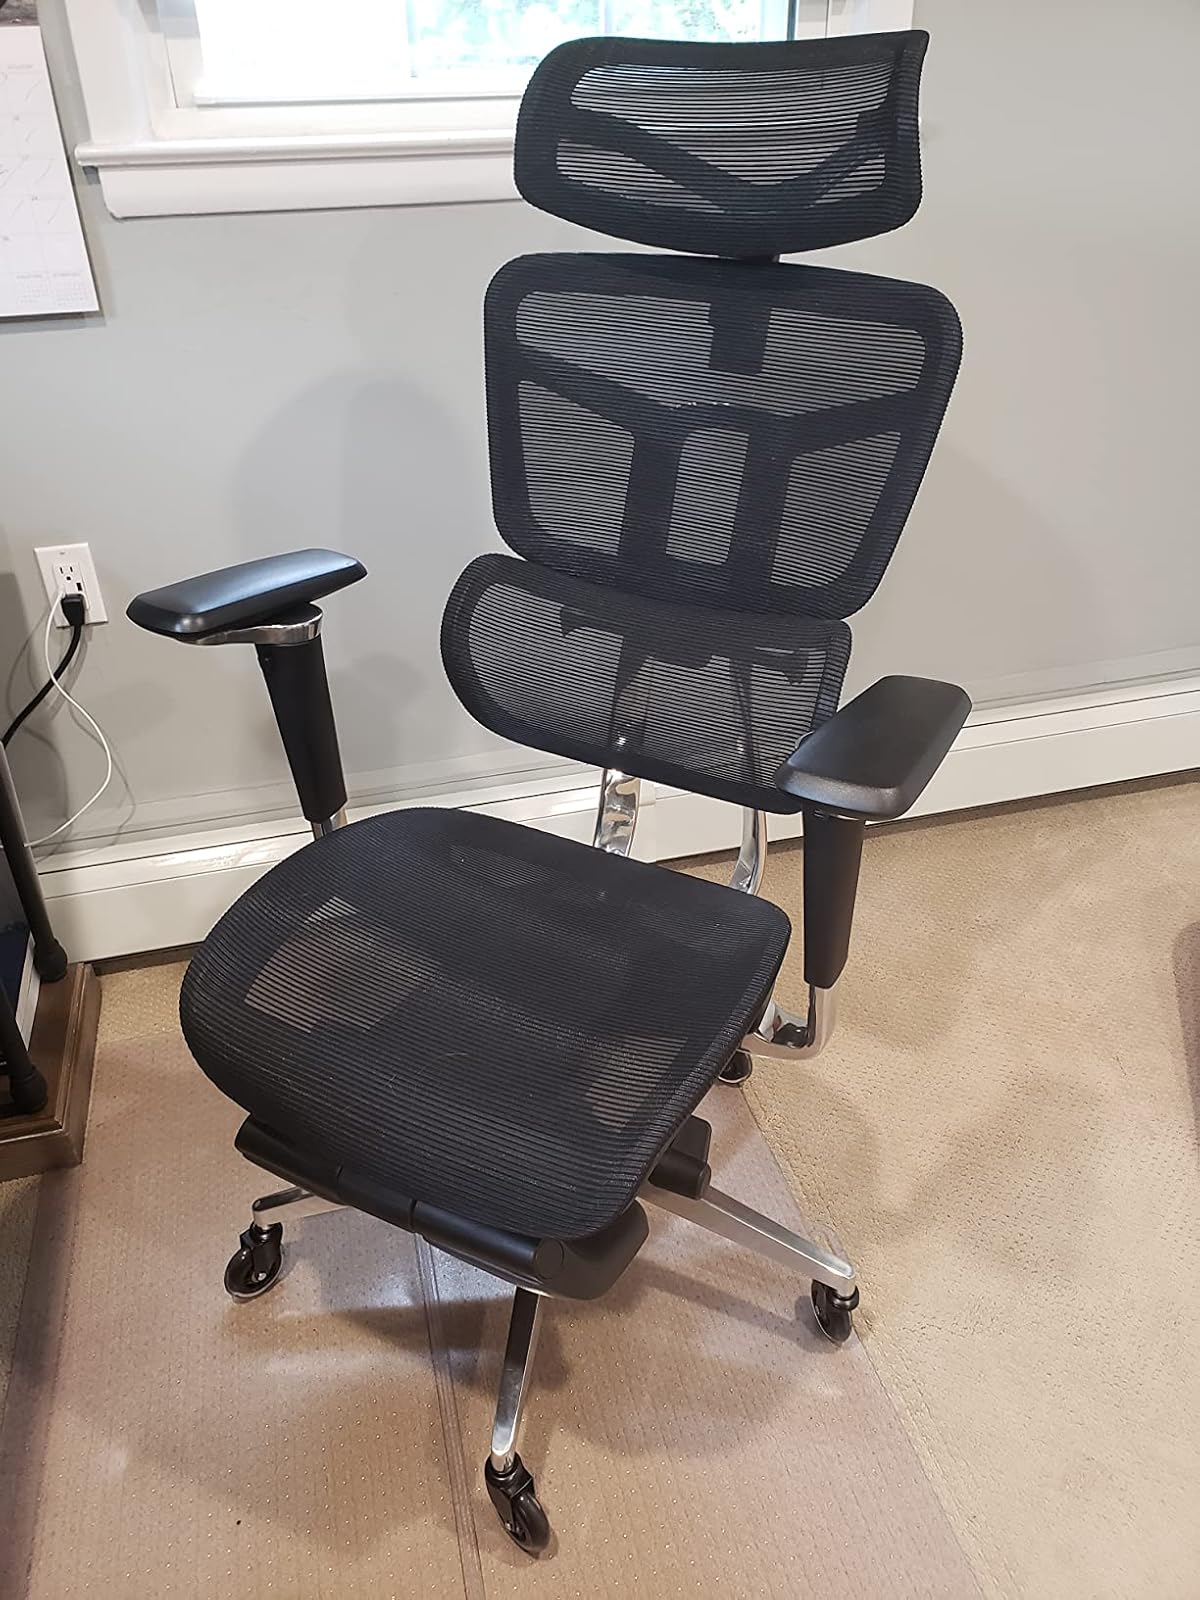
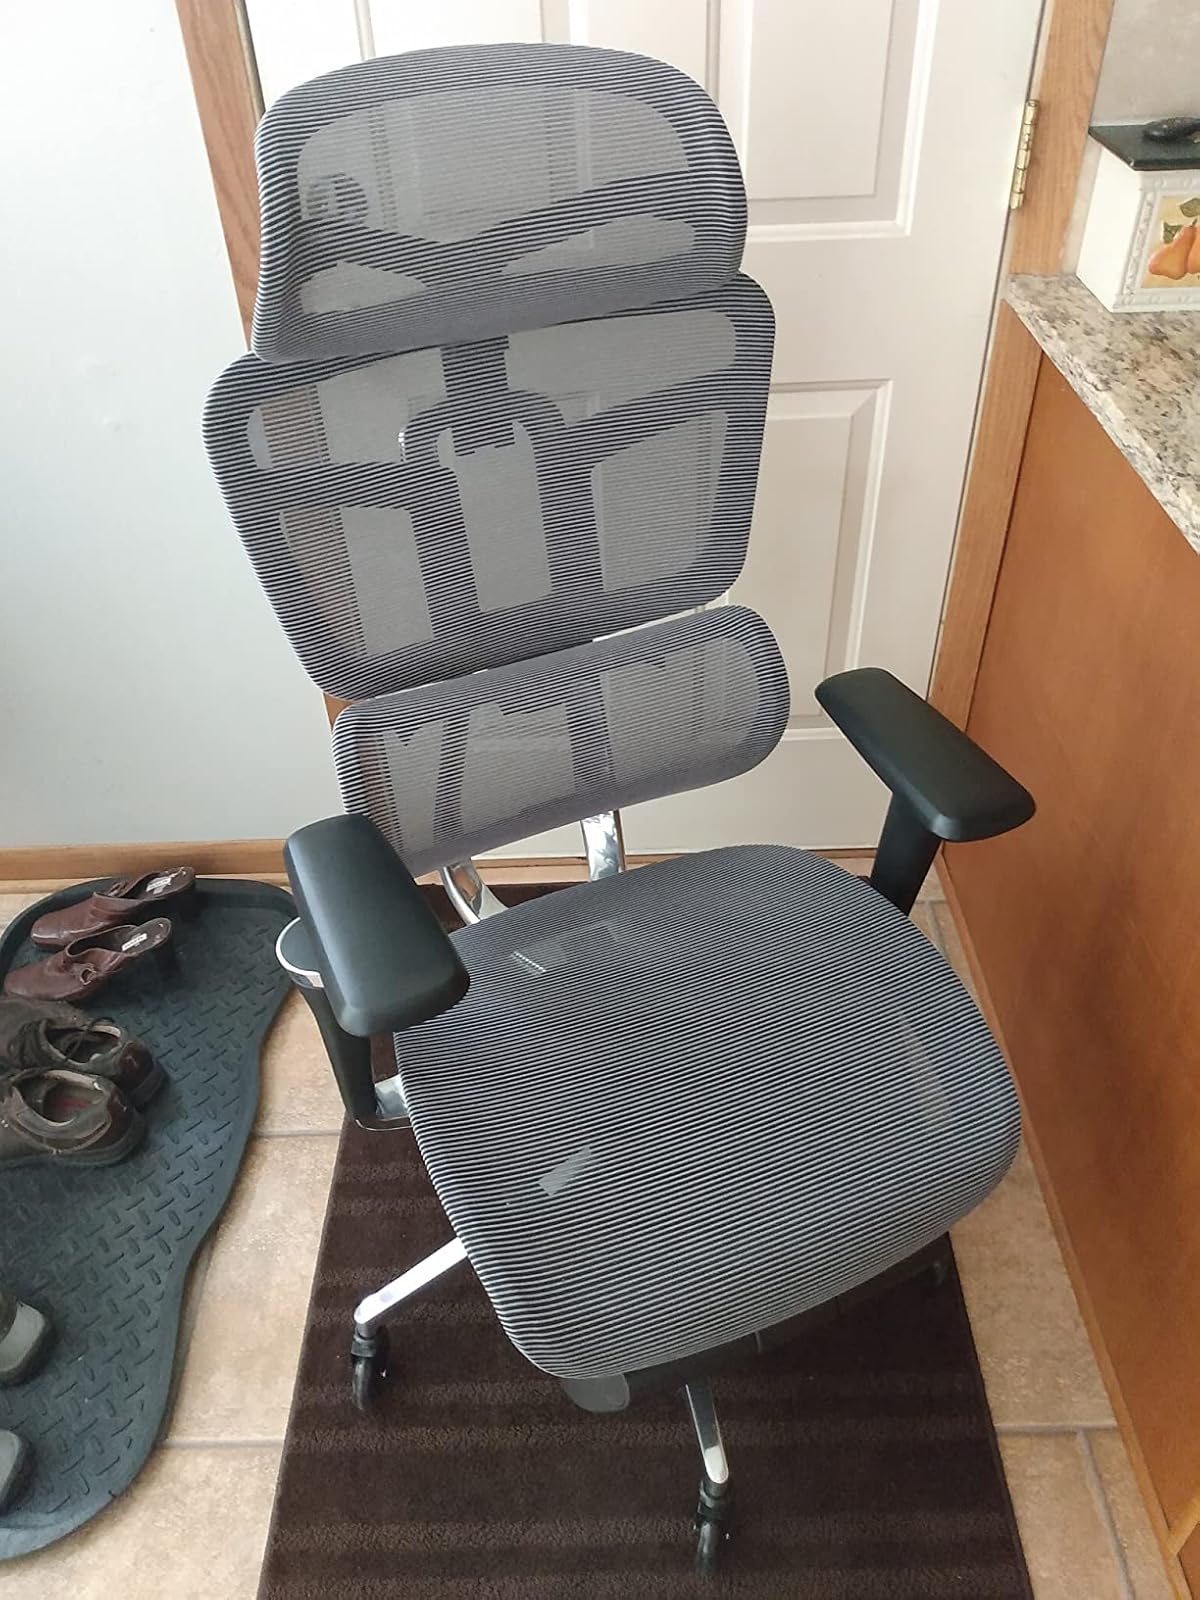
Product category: items_chair
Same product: no